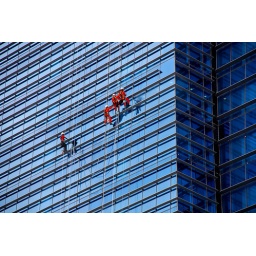
Professional window cleaners at work in one of the high rise building in the Marina Bay Financial Centre along Marina Boulevard.